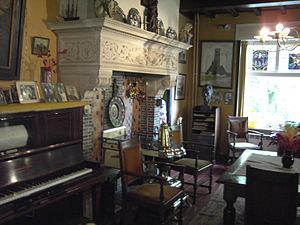
Ingooigem, Ingoyghem en français, est une section de la commune belge d'Anzegem, en province de Flandre-Occidentale.